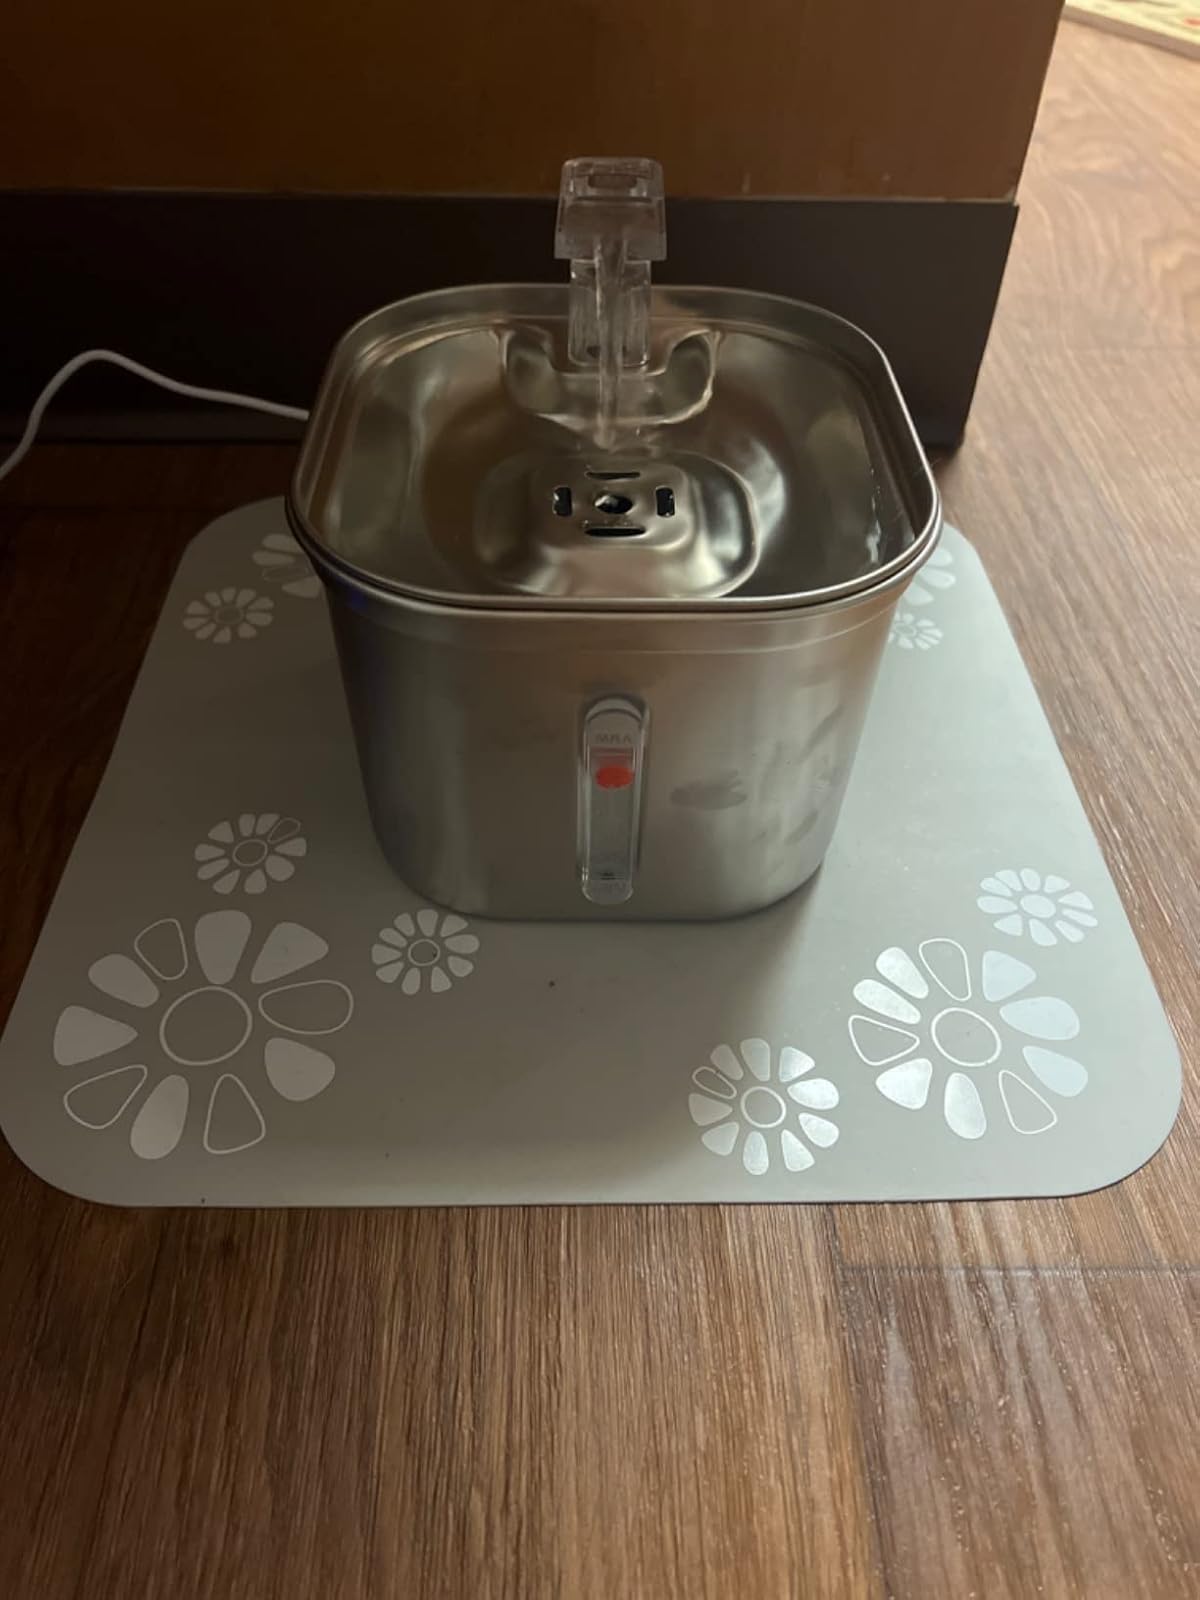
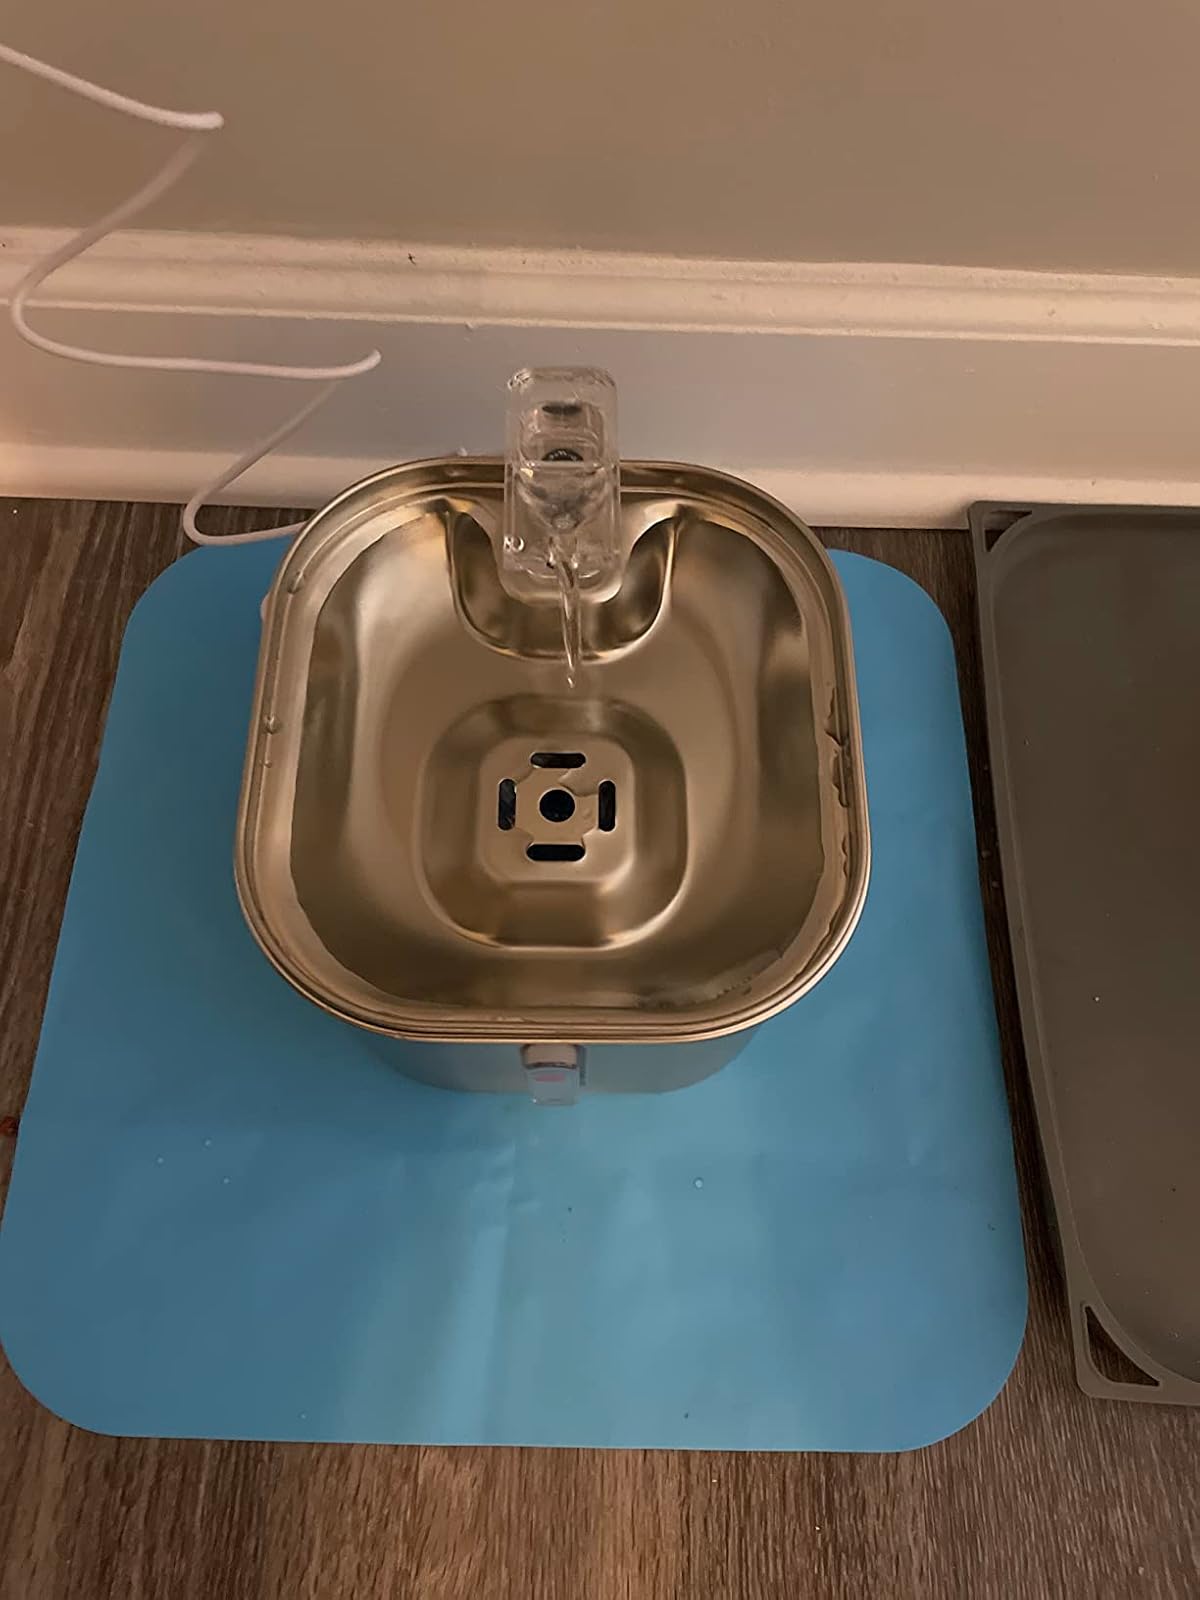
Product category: items_bowl
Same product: yes